Ricardo Infante

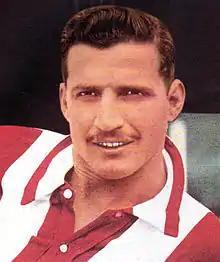

Ricardo Roberto Infante (21 June 1924 – 14 December 2008) was an Argentine football player and manager who played as a striker. He was the second-highest-scoring player in the history of Estudiantes de La Plata and the sixth-highest-scoring player in the professional era of the Primera División Argentina.